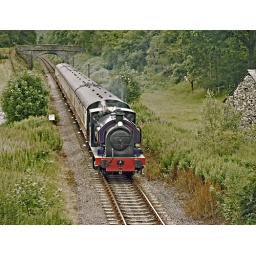
In de zomer van 1993 brachten mijn vrouw en ik de vakantie door in Engeland. We bezochten diverse museumlijnen.